Battle of Fort Necessity

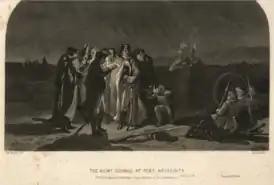
An engraving depicting the evening council of George Washington at Fort Necessity

After retiring from Jumonville, Washington expected to be attacked. Tanacharison attempted to convince the Lenape, Shawnee and the Mingo Indians to join the Virginians at Great Meadows. With about 150 Virginians at Great Meadows, they began to construct a fort, which Washington named Fort Necessity. The fort was completed on June 3.